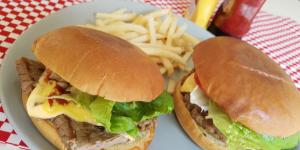
hamburguesa de arrachera